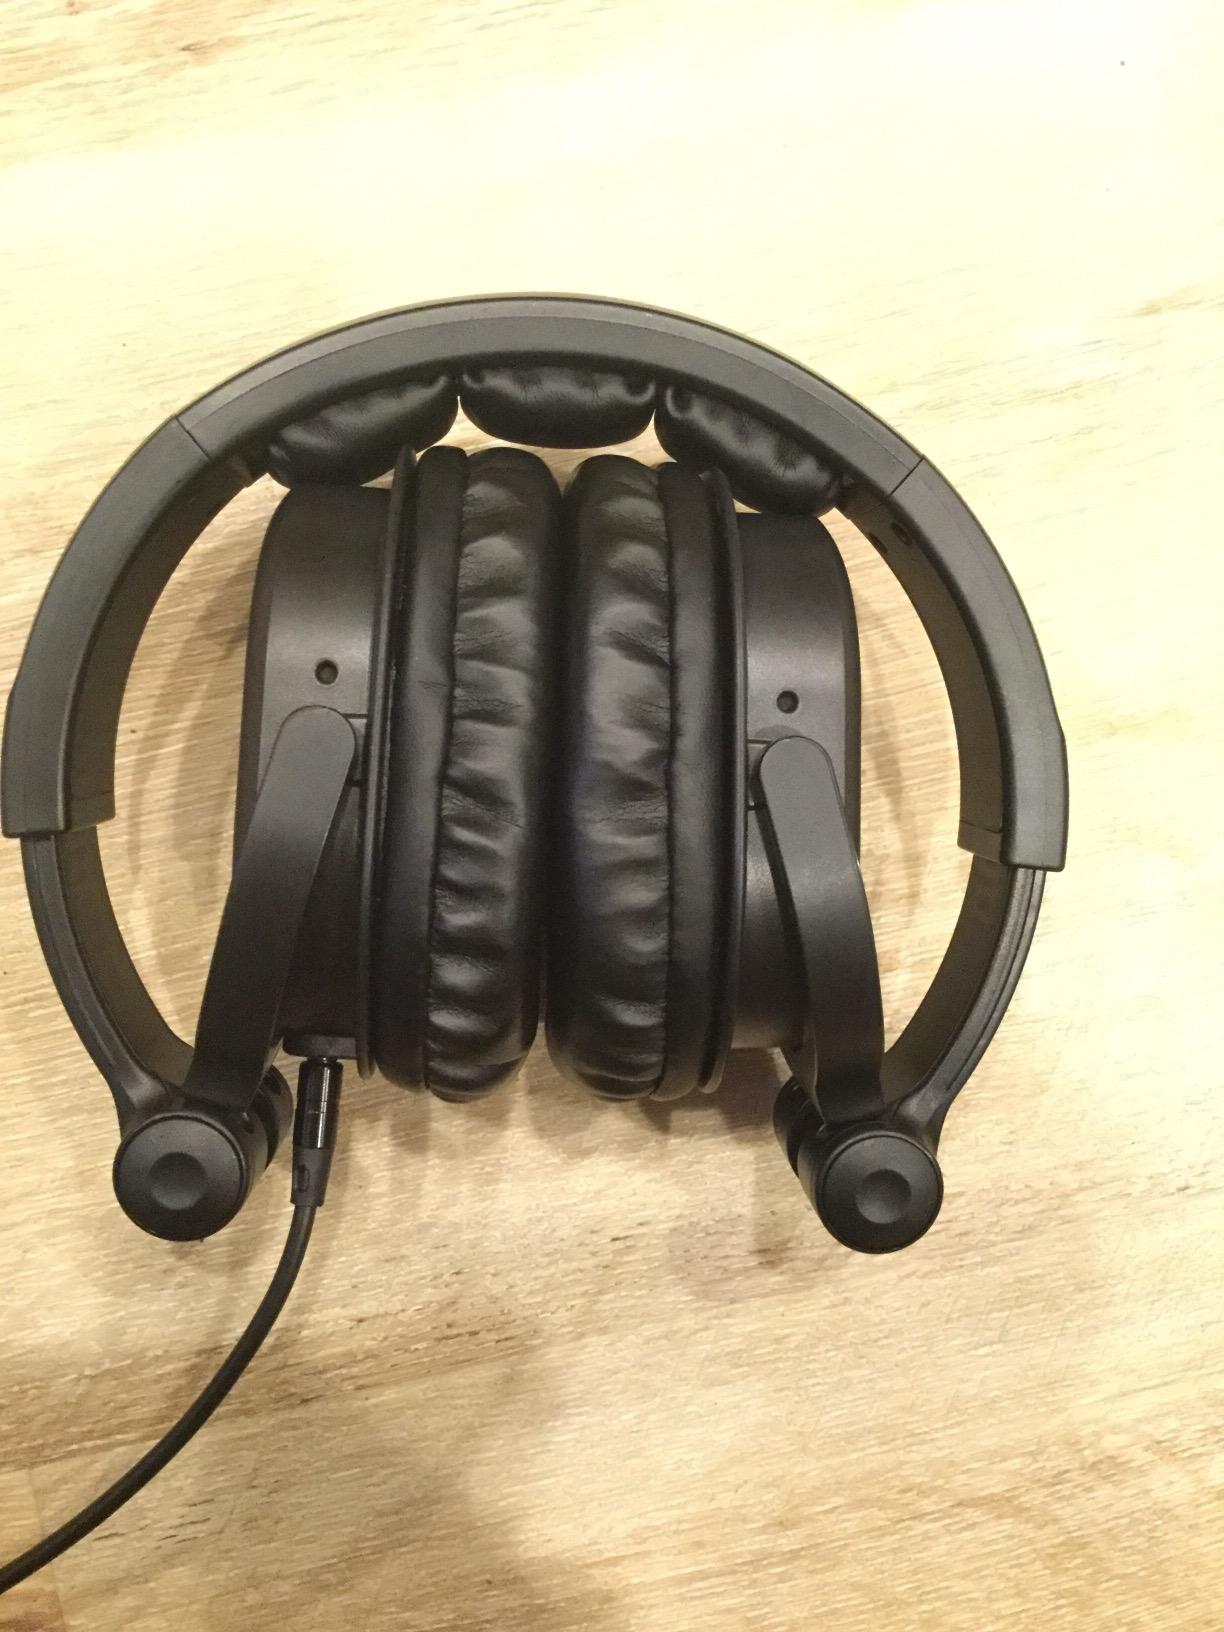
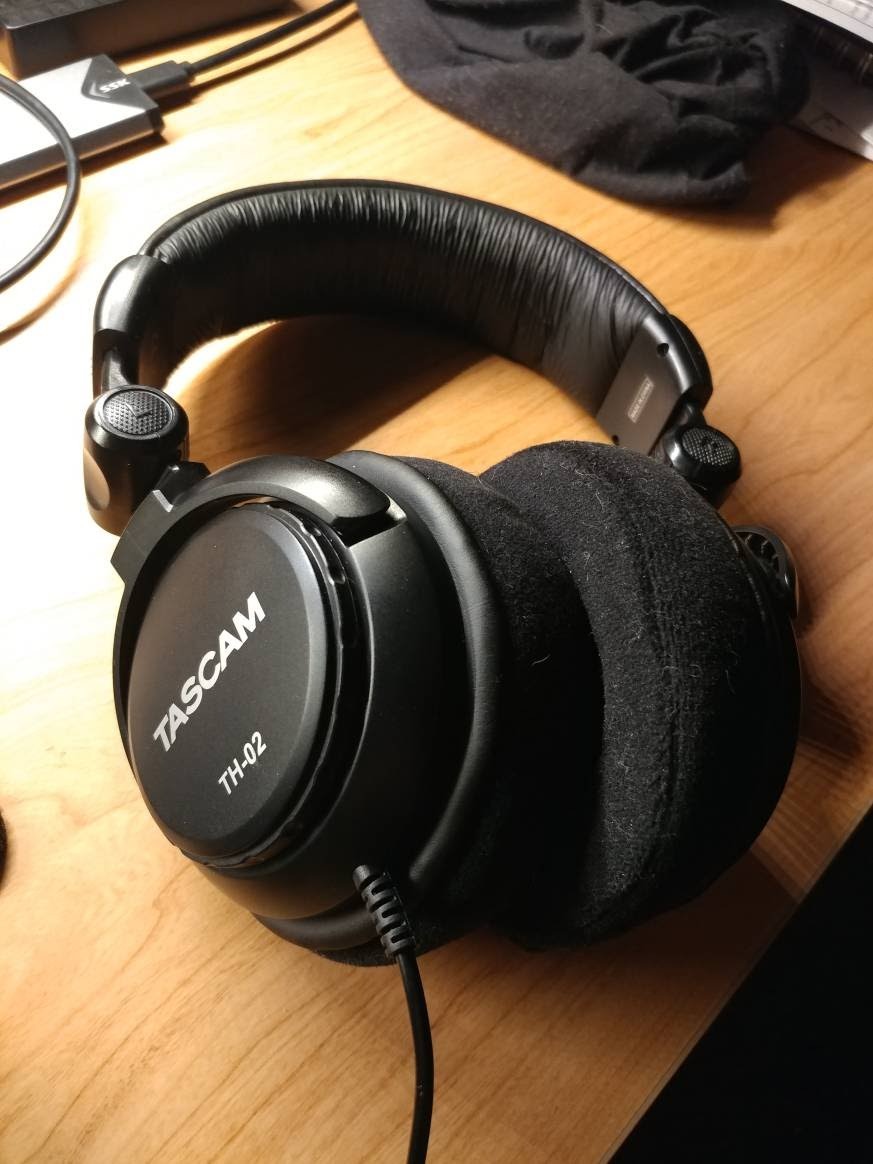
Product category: headphones
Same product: no